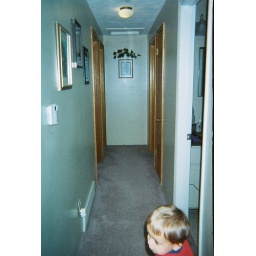
standing in entryway from family room, into kitchen, looking down main floor hallway, towards 3 bedrooms